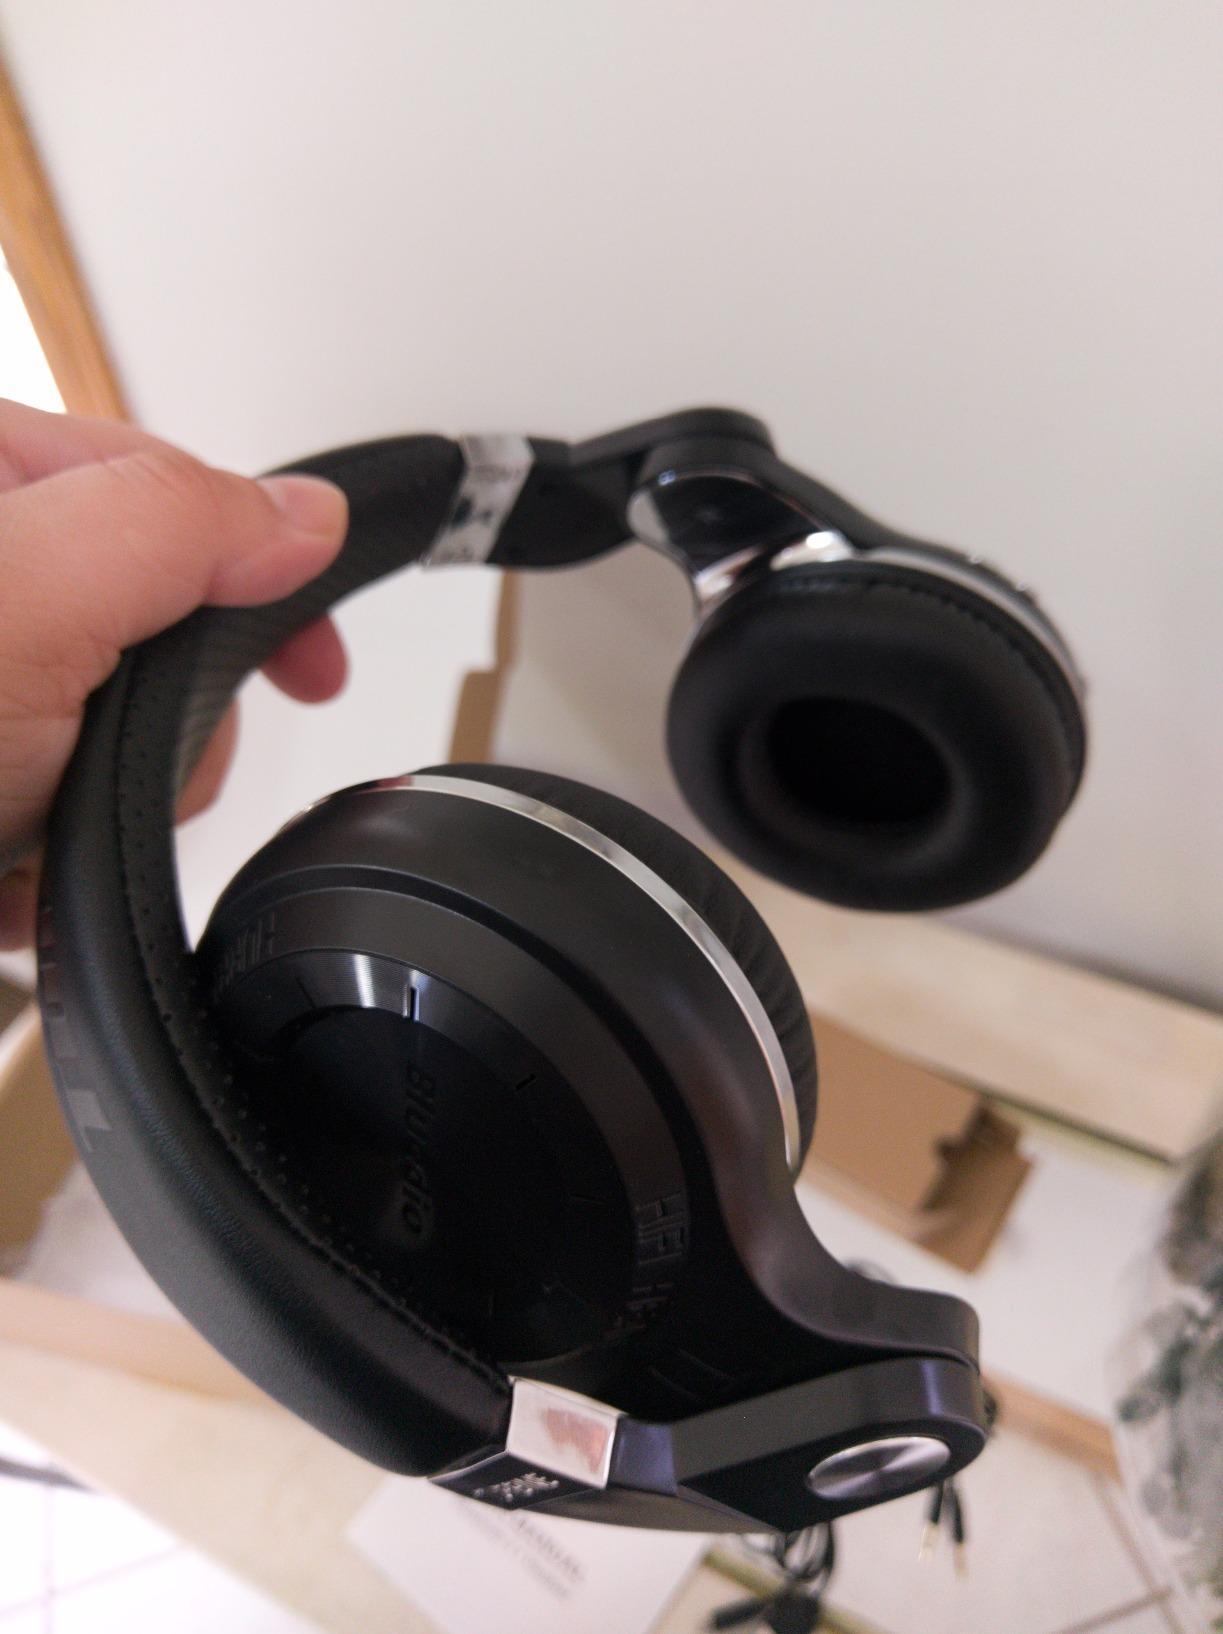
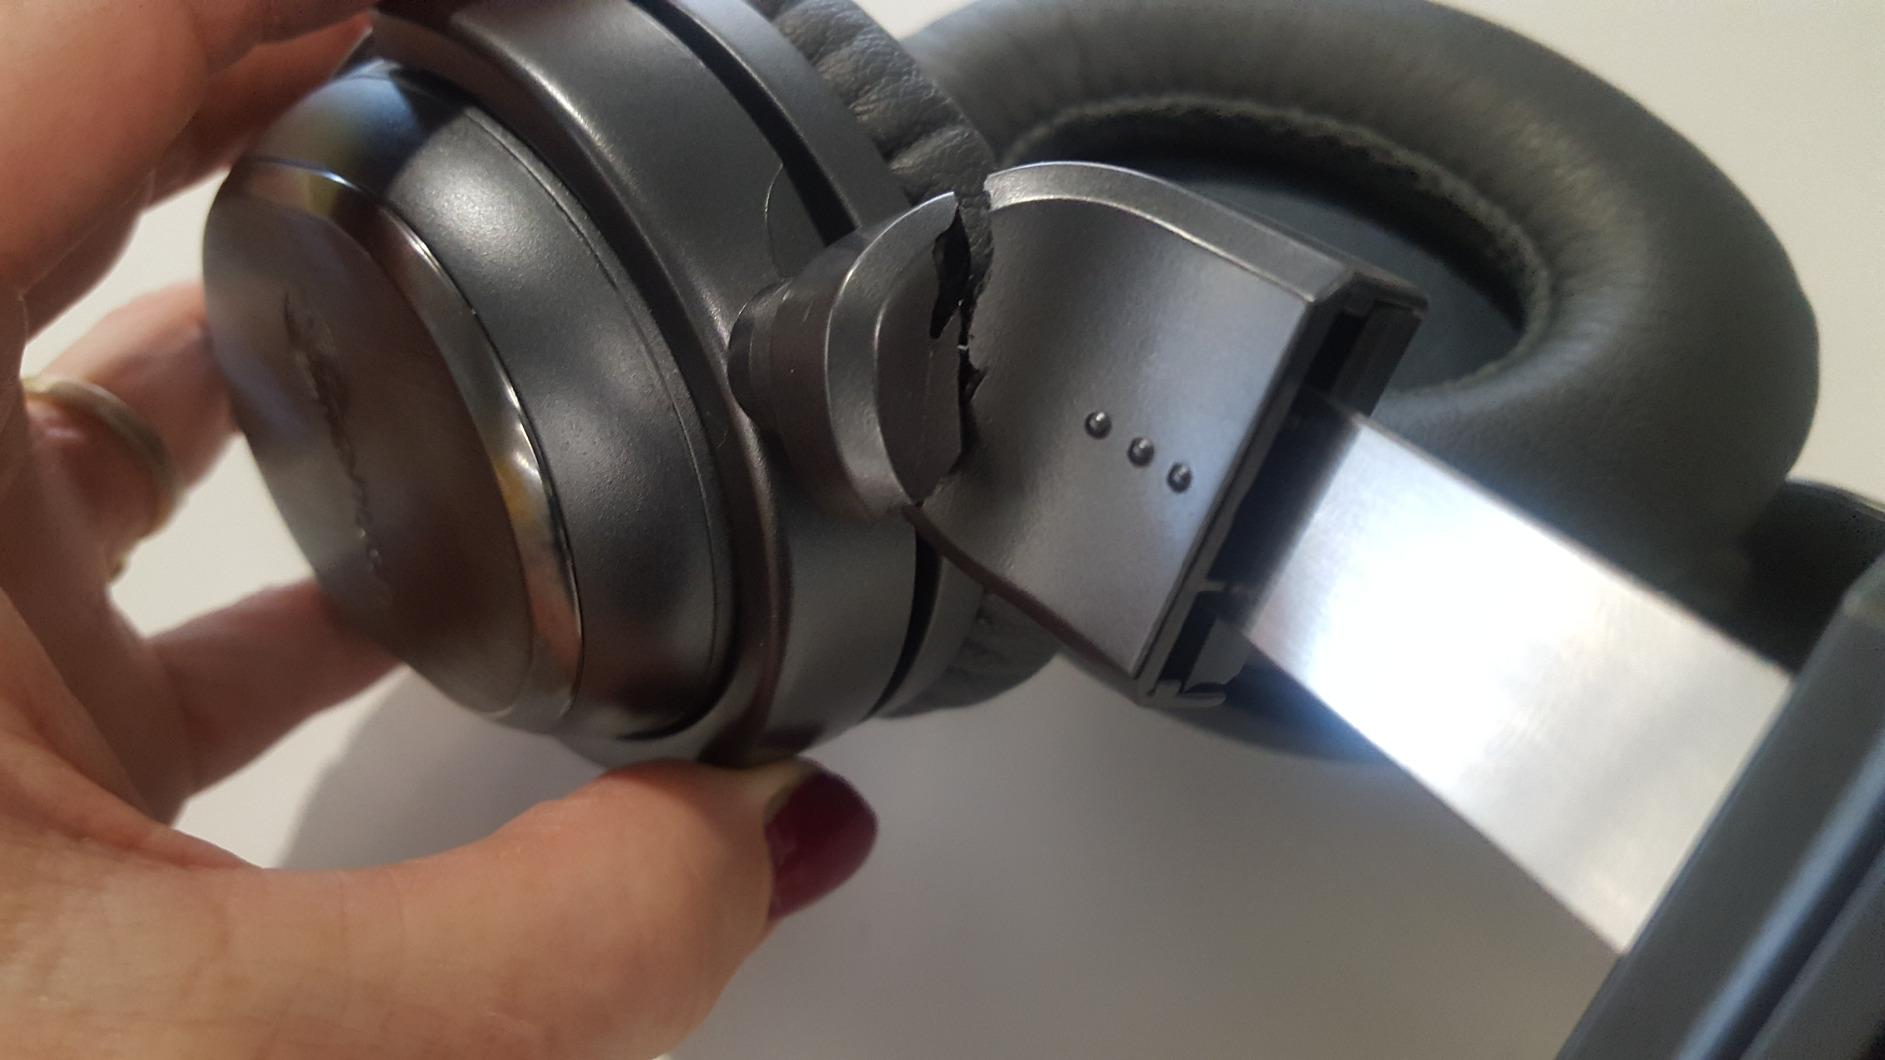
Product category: headphones
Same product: no